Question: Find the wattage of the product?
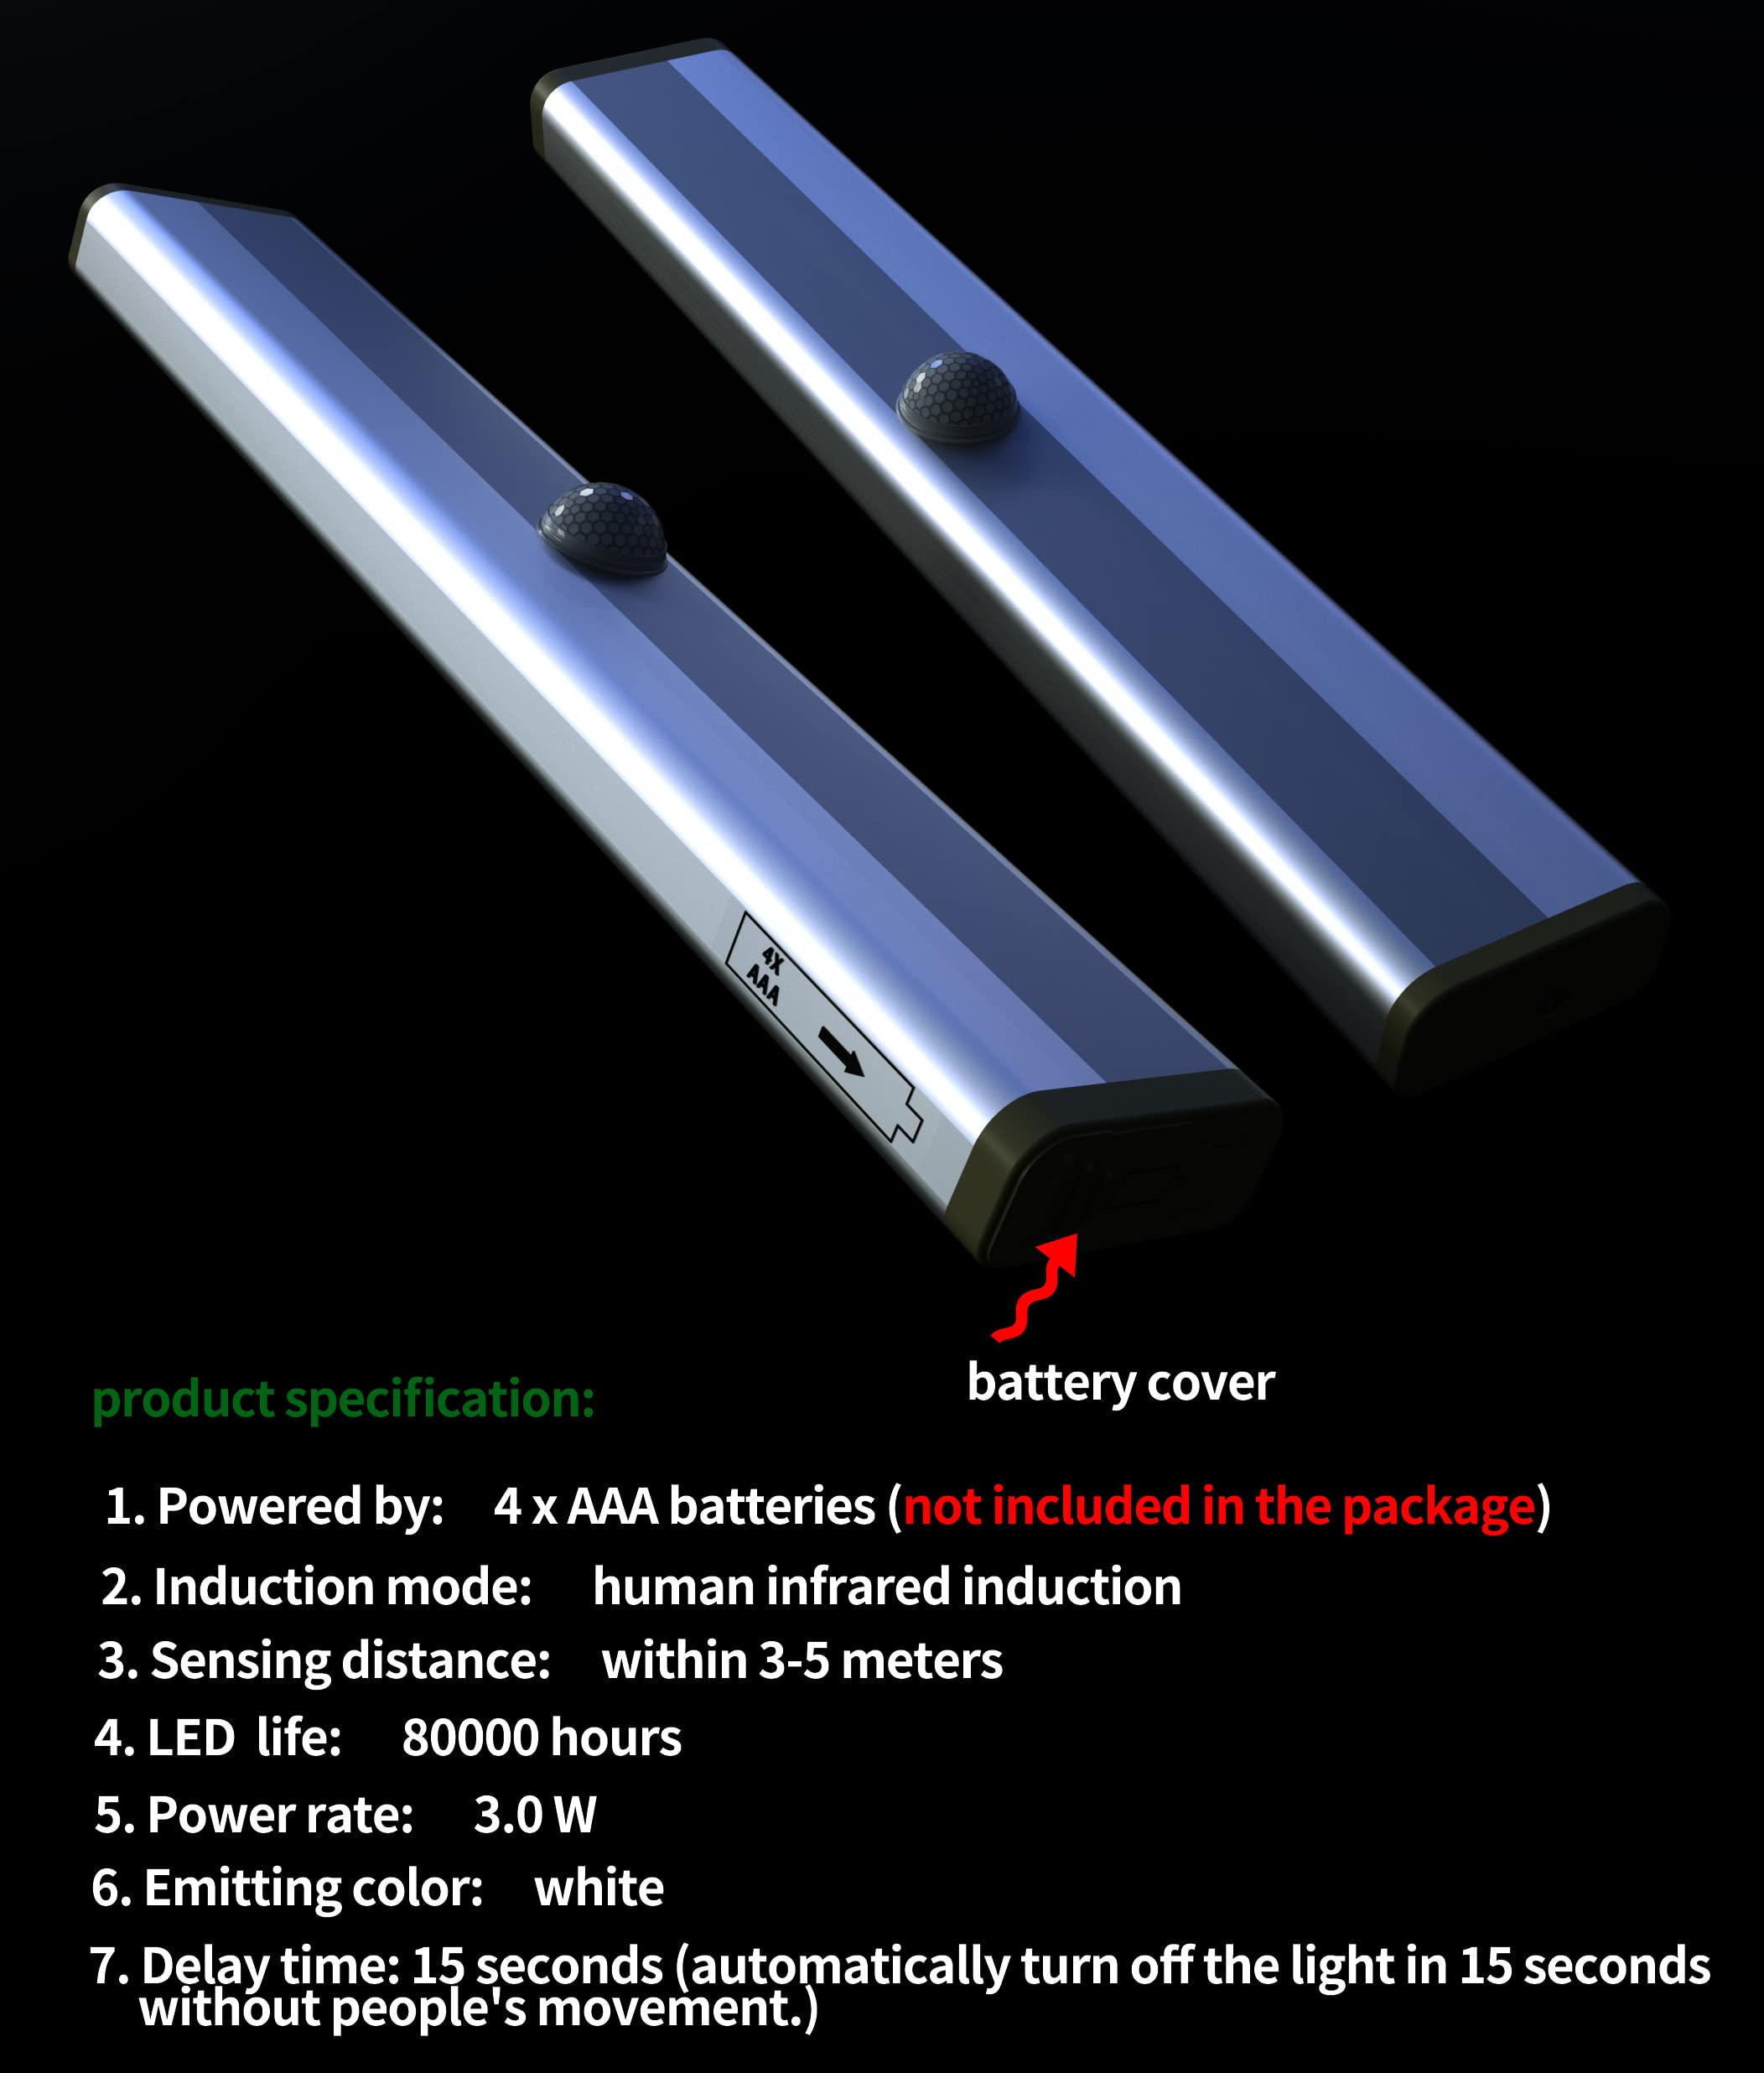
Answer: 3.0 watt